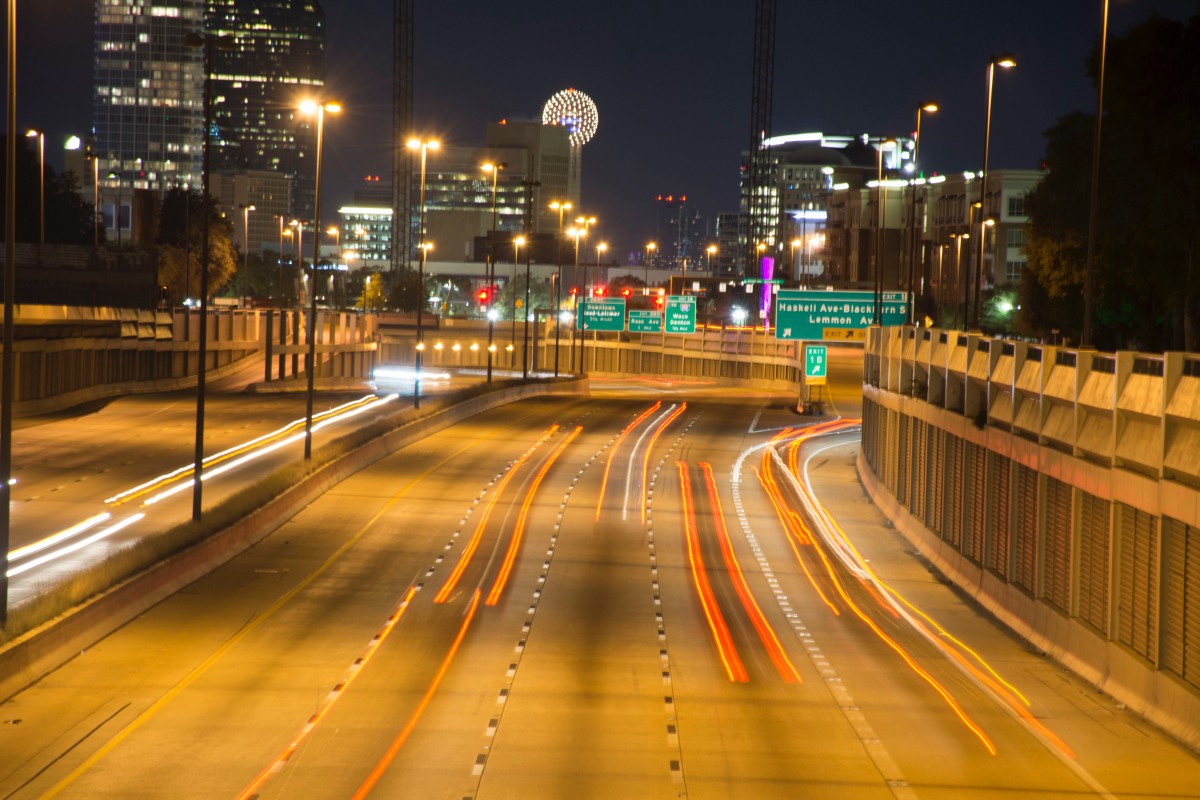
Tags: road, traffic, street, night, highway, city, overpass, cityscape, downtown, dusk, evening, lane, lighting, public transport, infrastructure, metropolis, urban area, human settlement